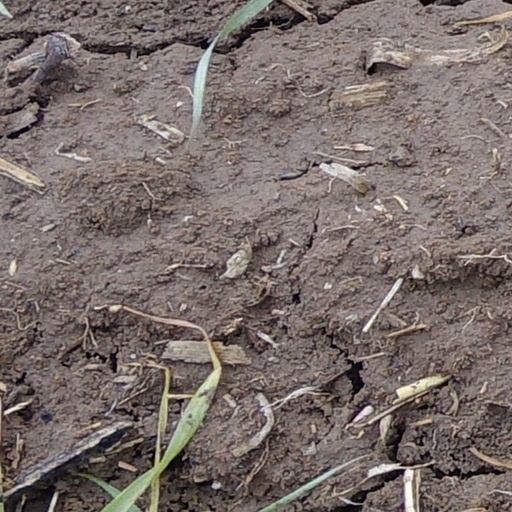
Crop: wheat